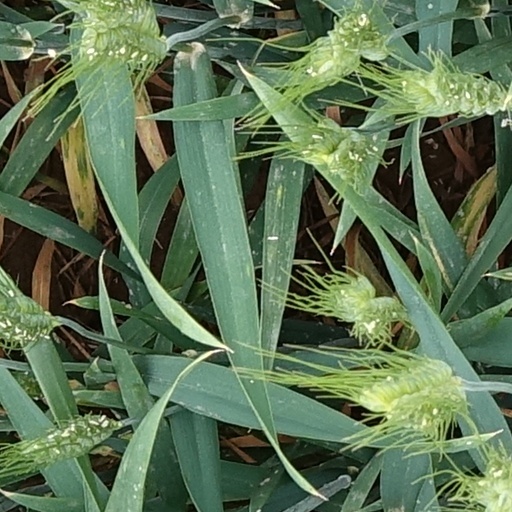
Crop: wheat